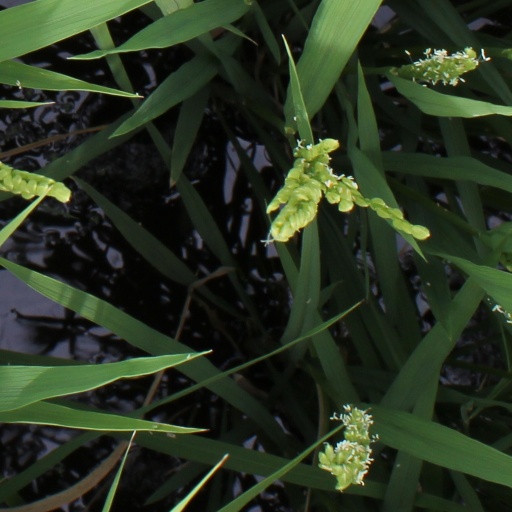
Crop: rice